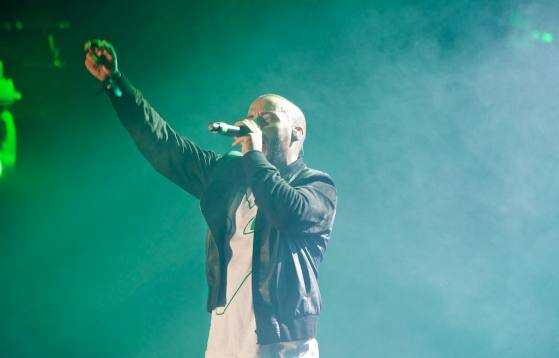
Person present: Yes